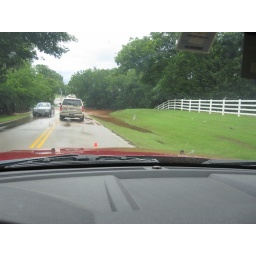
water over road